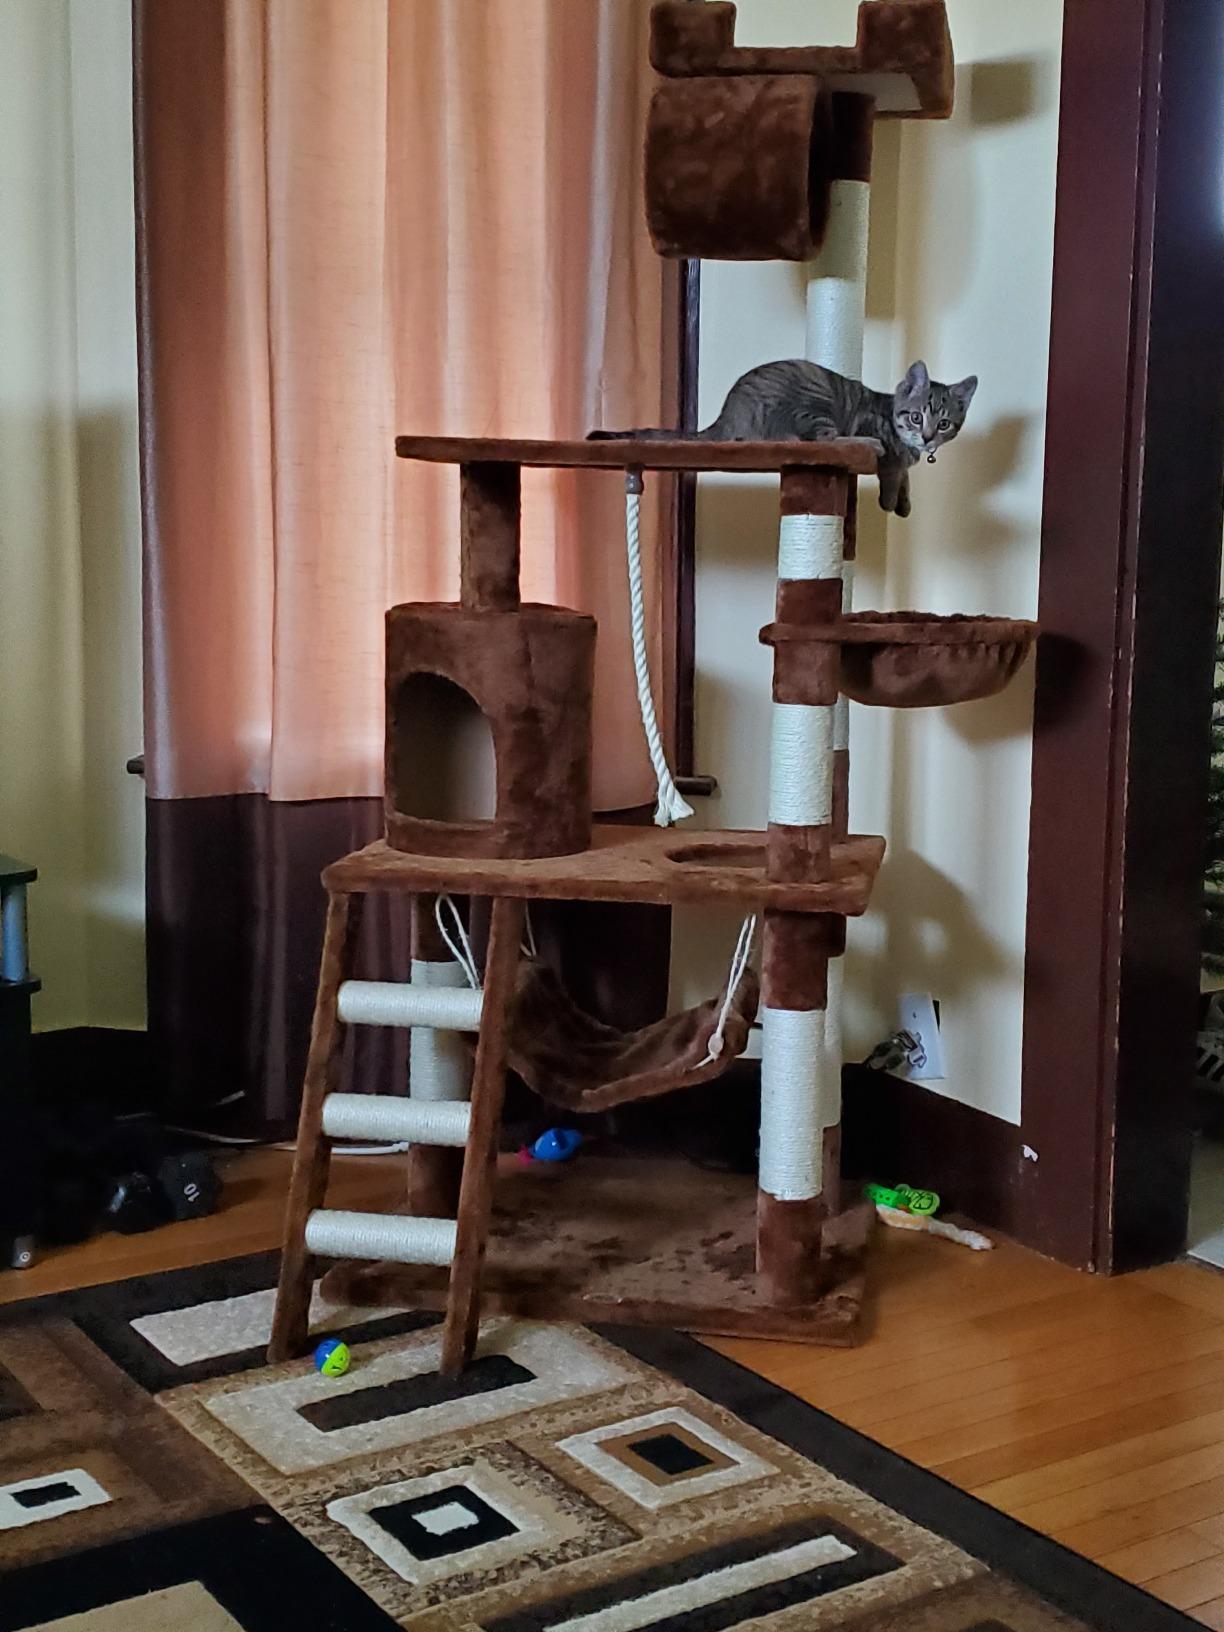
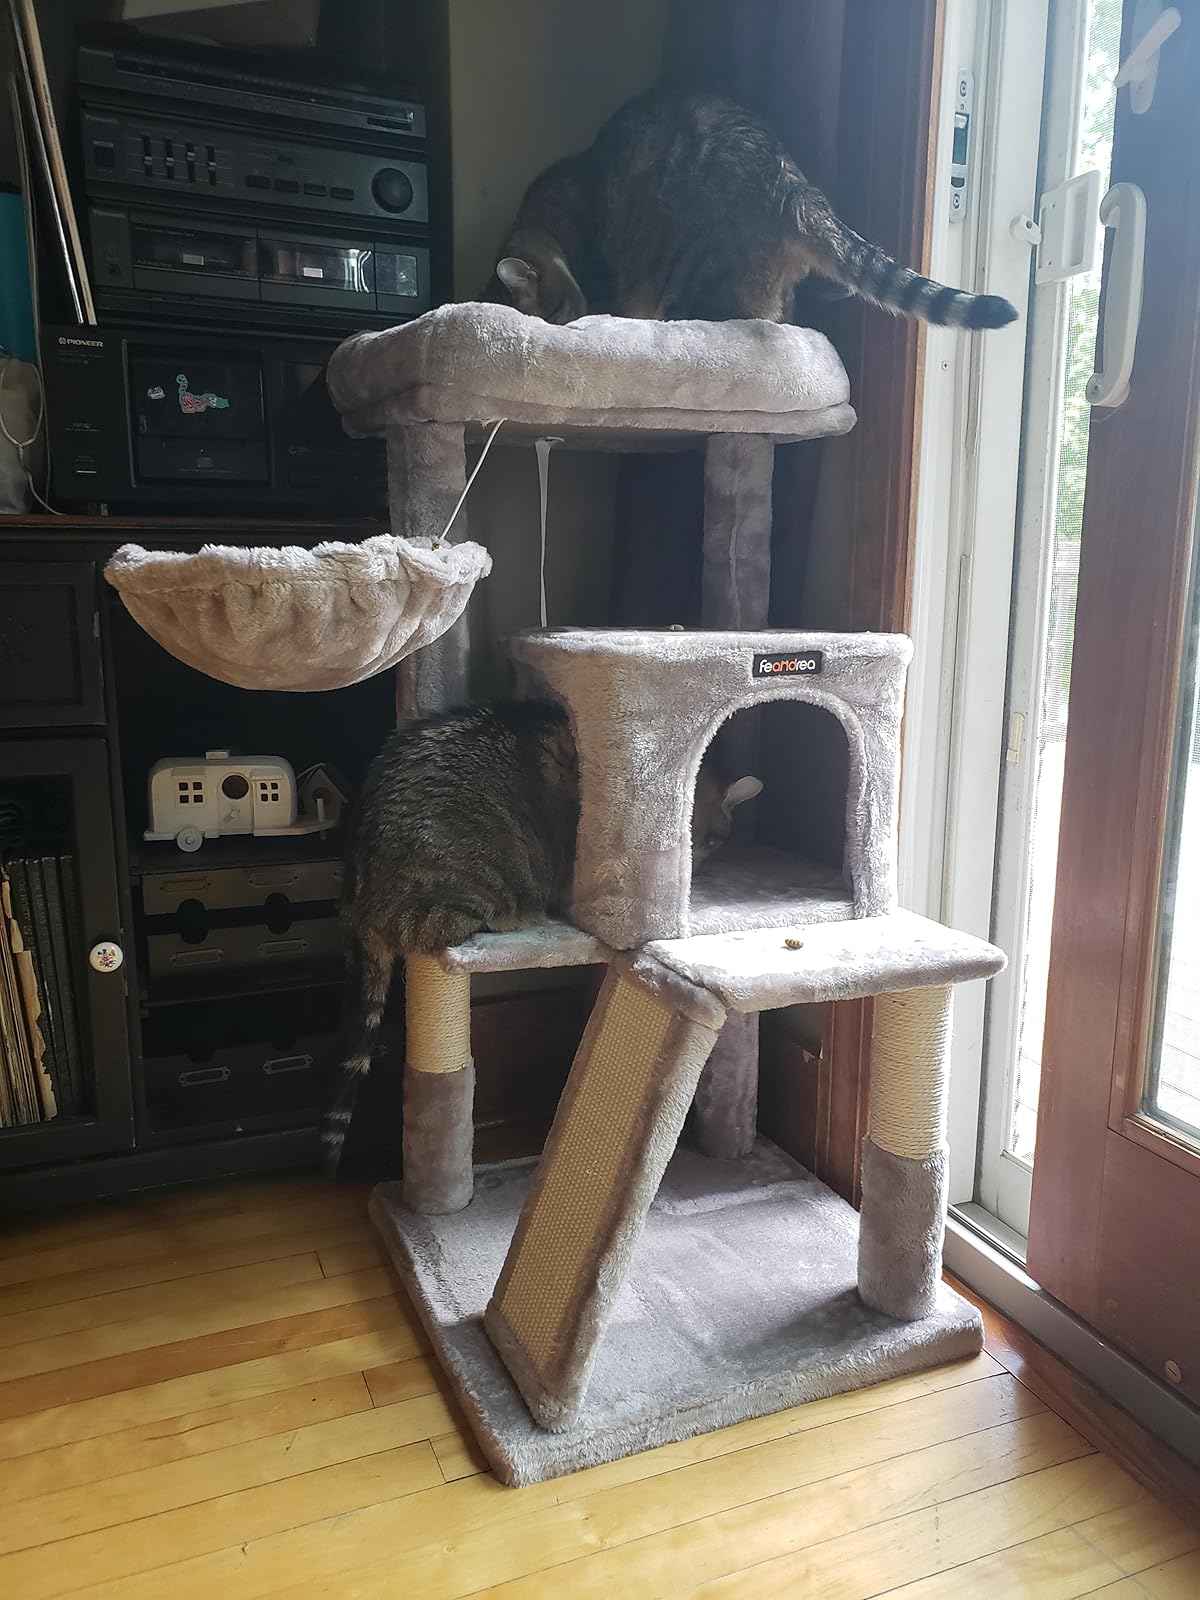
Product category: items_cat tree
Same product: no